Royal Gloucestershire Hussars

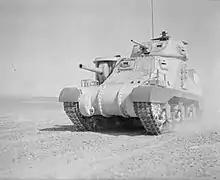
Grant tank

On the outbreak of Second World War, the 1st Royal Gloucestershire Hussars was equipped with Vickers Mk. IV and Mk. VI light tanks and initially served in home defence as part of the 20th Light Armoured Brigade. It was later re-equipped with Valentine tanks and earmarked for service in North Africa as part of the 6th Armoured Division, but a last minute change resulted in the unit remaining in the UK as a training regiment which, by the war's end, had trained over 5,000 officers and men. As the war was nearing its conclusion the regiment was equipped with Churchill tanks and prepared for service in the Far East, but following VJ Day it was re-equipped with Sherman tanks and Greyhound armoured cars and sent instead to Austria as part of the army of occupation in December 1945. The 3rd Royal Gloucestershire Hussars was actually a troop of one officer and 30 men. It served variously as a training regiment, trials unit and decoy, constructing dummy tanks to deceive the enemy about the disposition and strength of British armour.